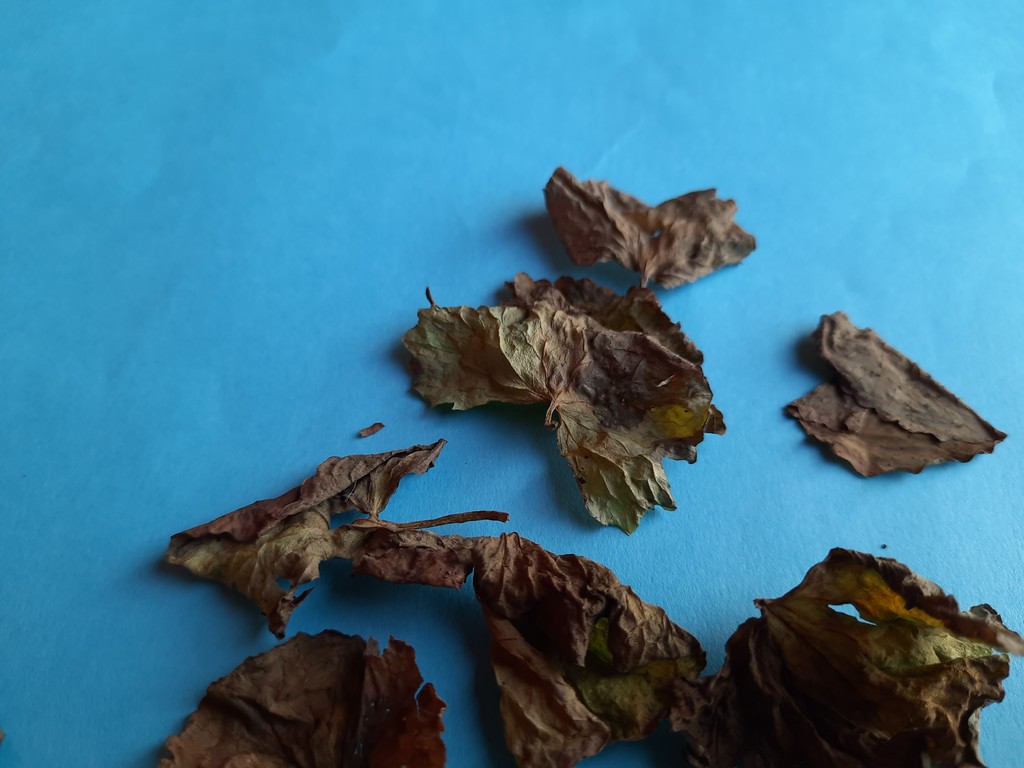
Label: Dried